They (2002 film)

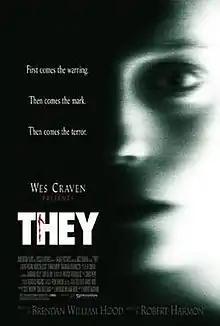
Theatrical release poster

They (also known as Wes Craven Presents: They) is a 2002 American supernatural horror film, directed by Robert Harmon and starring Laura Regan, Ethan Embry, Dagmara Dominczyk, Jay Brazeau, and Marc Blucas. The plot is centered on a group of four adults experiencing night terrors and attempting to deal with the fallout from their prior childhood experiences. The film was produced by Ted Field and Tom Engleman; Wes Craven served as one of its executive producers and was its presenter.